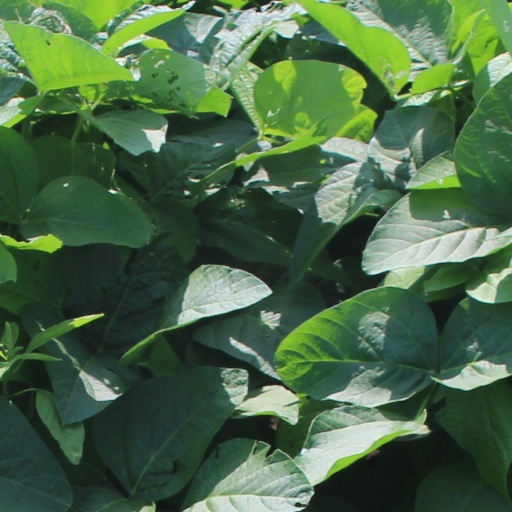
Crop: soybean